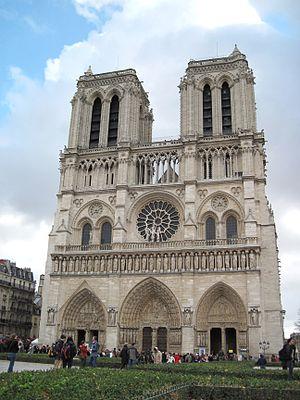
La façade ouest de la cathédrale Notre-Dame de Paris. Paris, France.